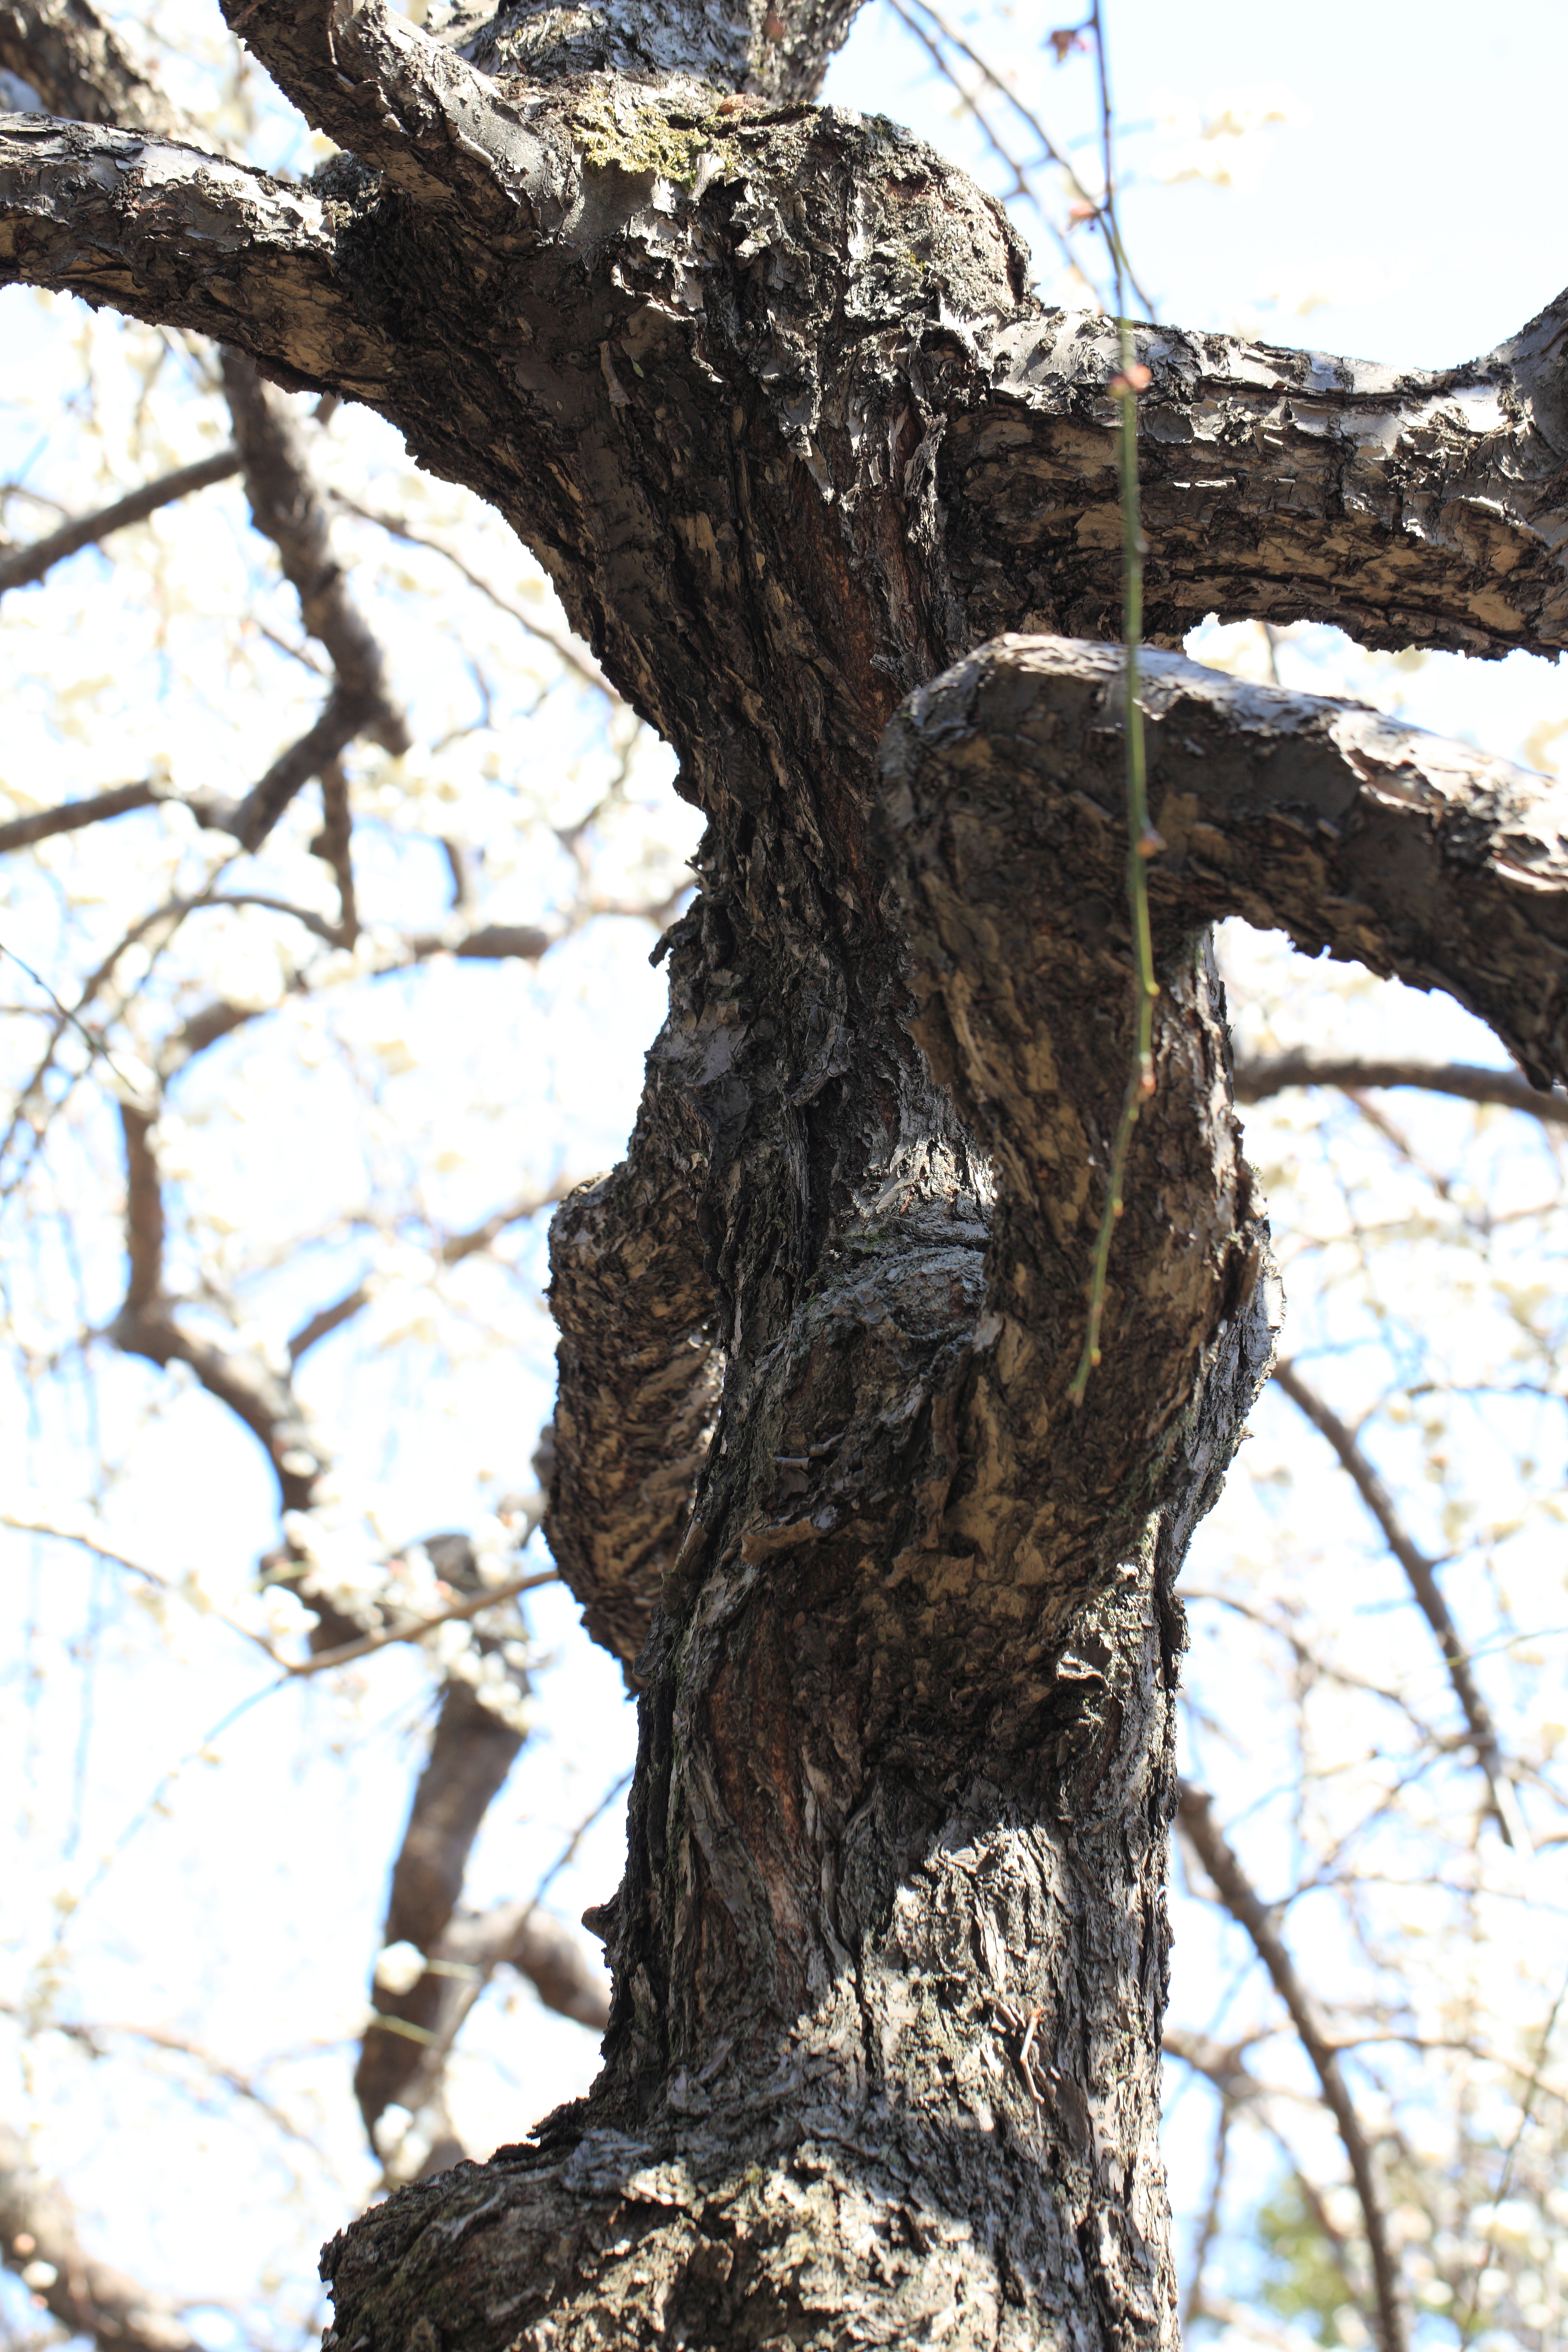
tree, branch, plant, wood, flower, trunk, high, oak, 5d, hires, markii, prunus, hi, res, resolution, saitama, kawaguchi, taxonomybinomial, mume, ume, prunusmume, flowering plant, woody plant, land plant